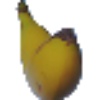
Label: Banana 1